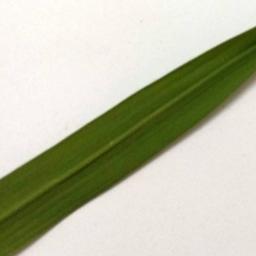
Label: Rice___Healthy